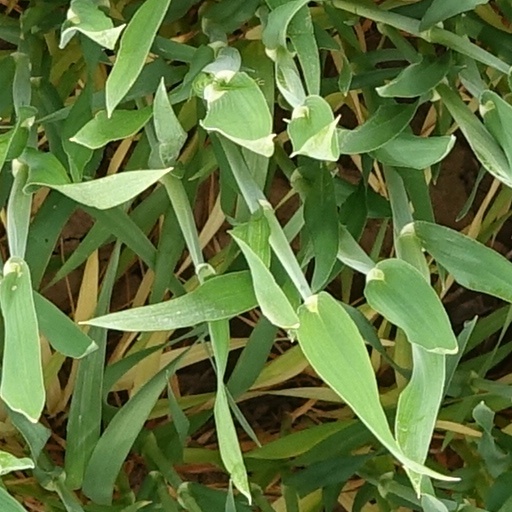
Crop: wheat